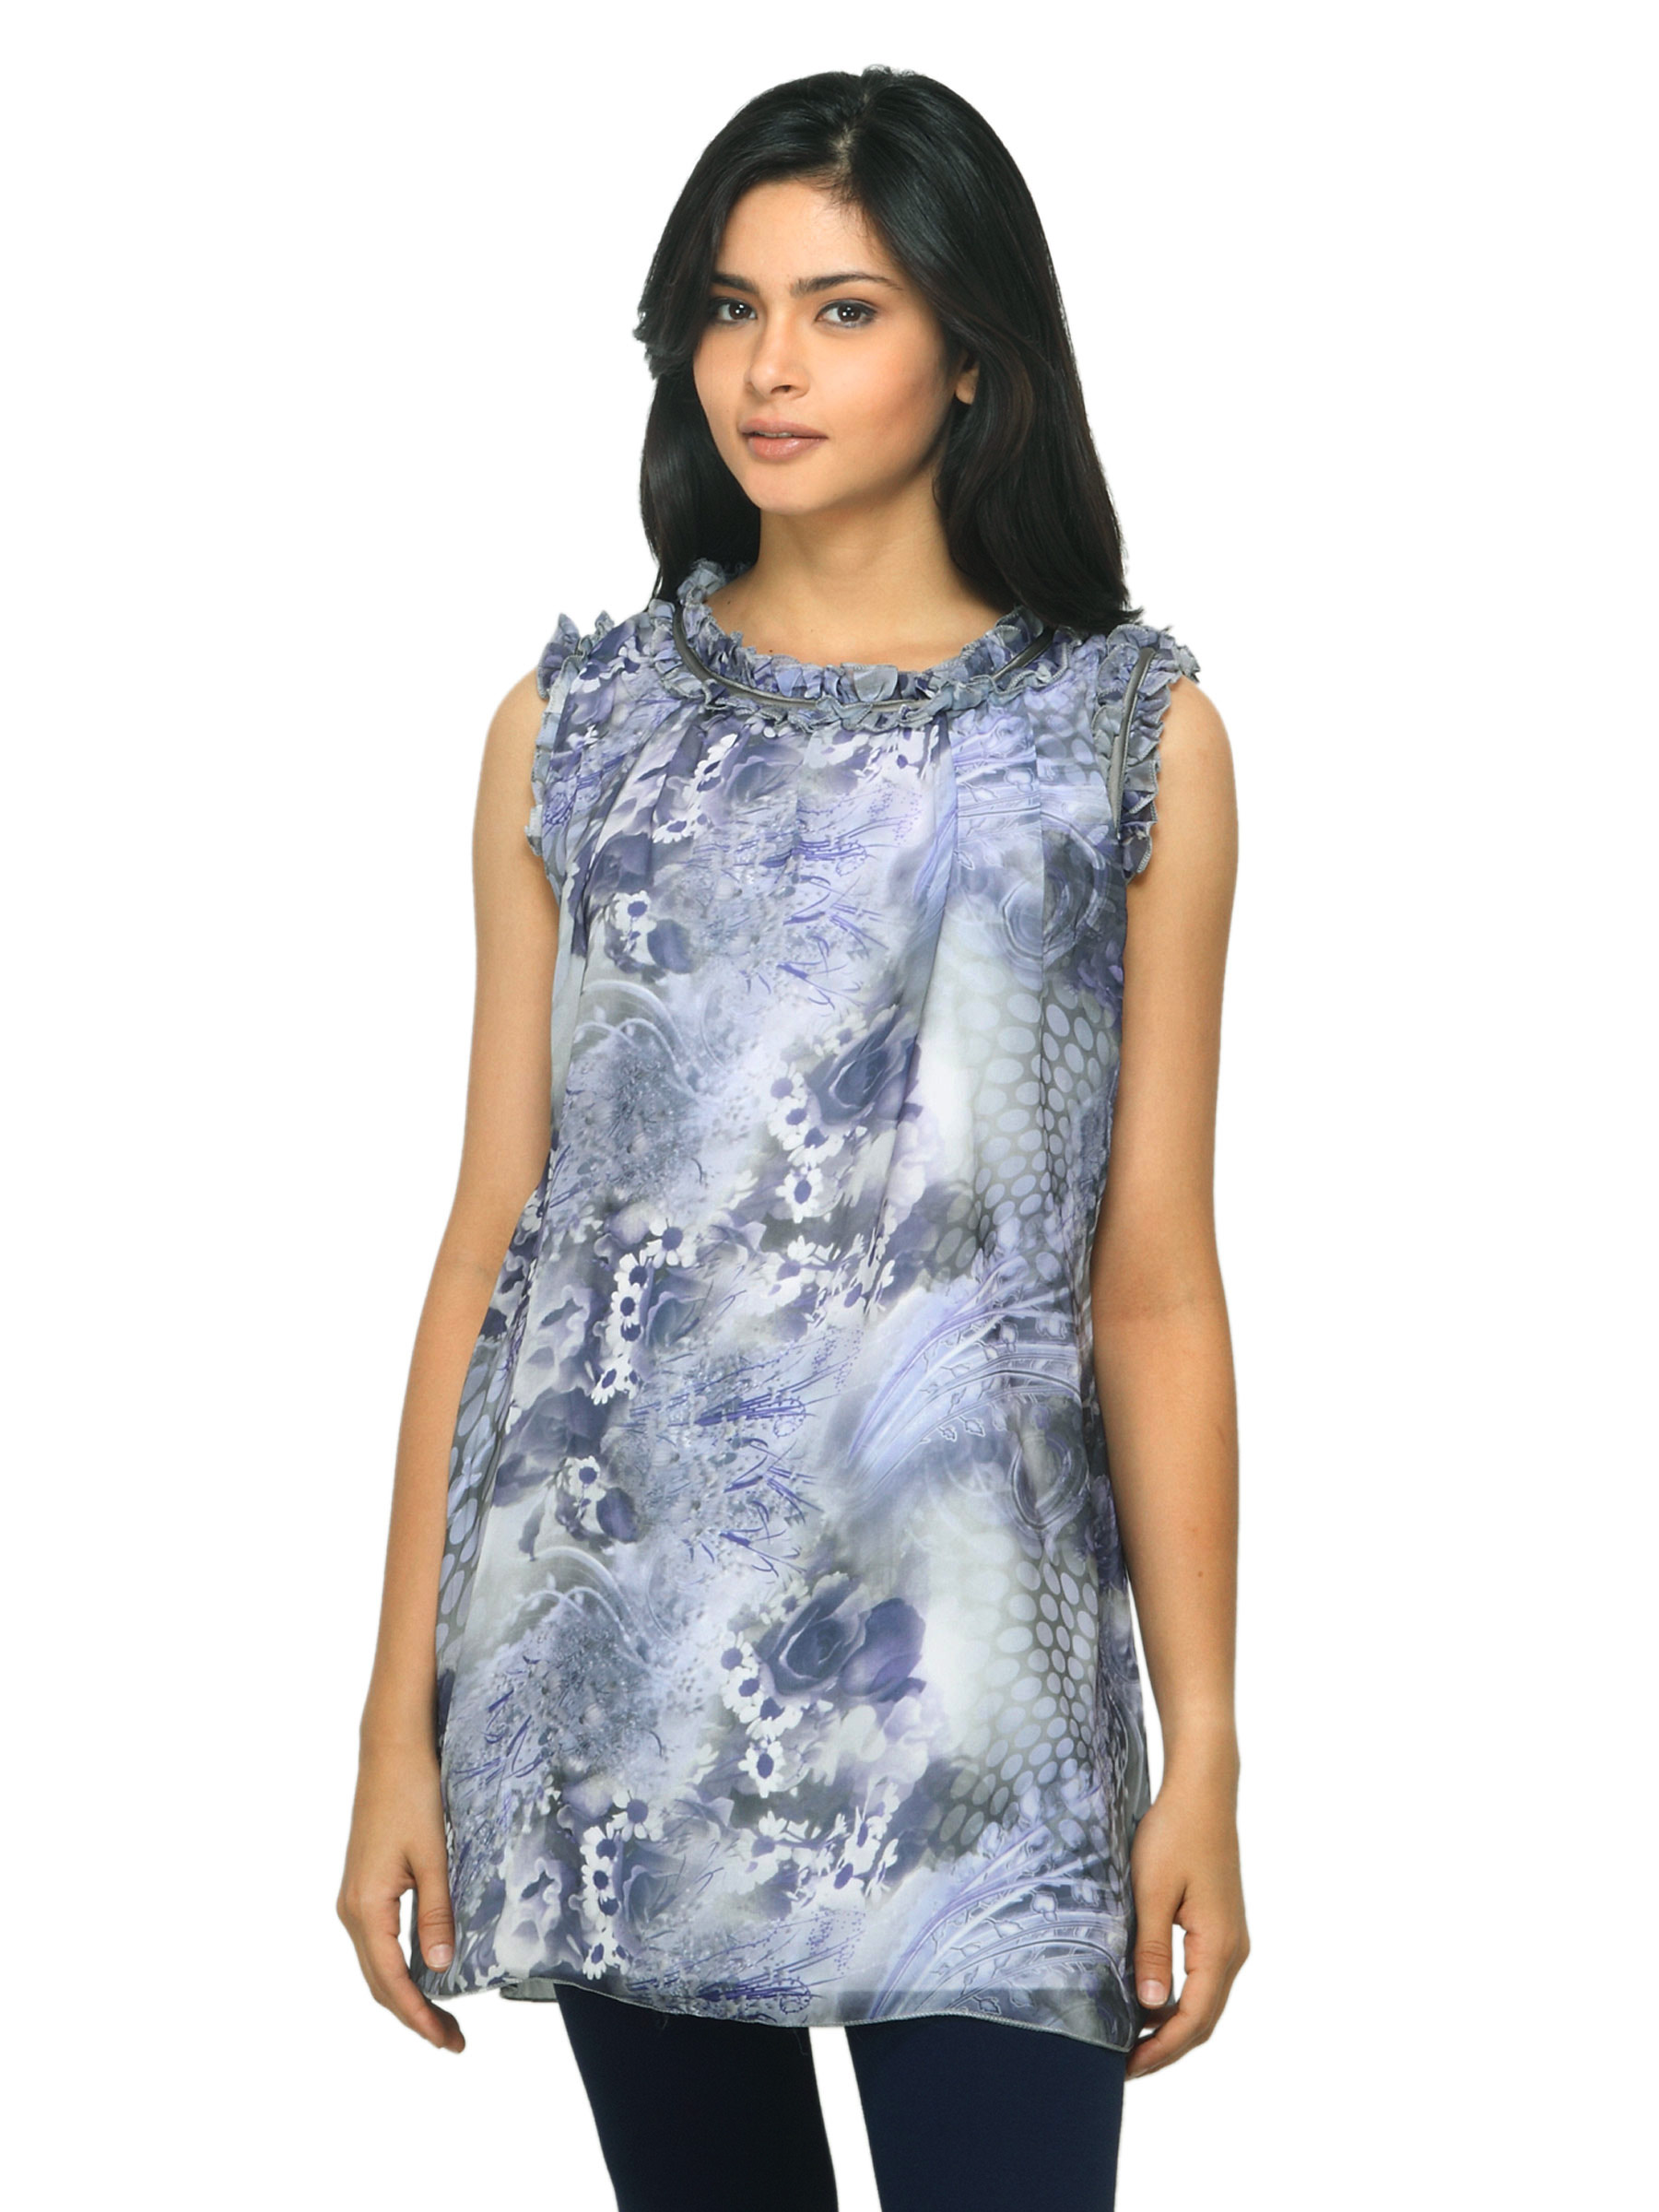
Sepia WomenPurple Printed Tunic
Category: Apparel / Topwear / Tunics
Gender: Women
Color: Purple
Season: Summer 2012
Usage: Casual